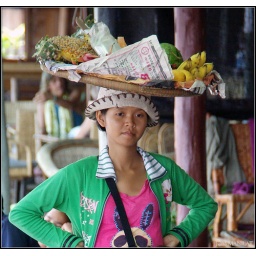
This girl was selling fruit to tourists in Sihanoukville, Cambodia